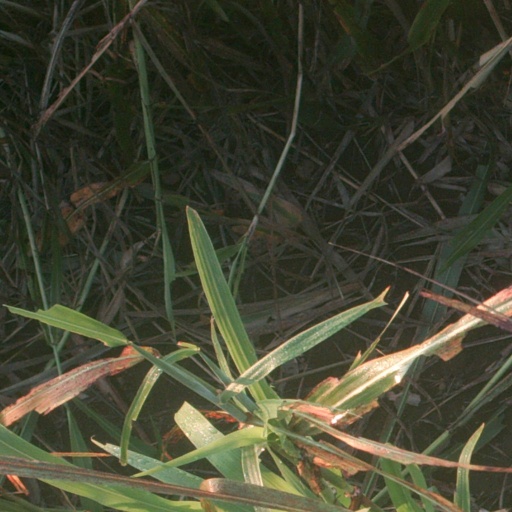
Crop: sorghum